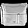
Label: Bag